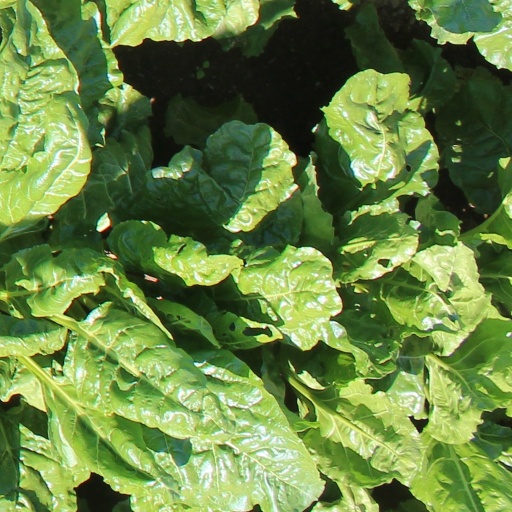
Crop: sugar beet